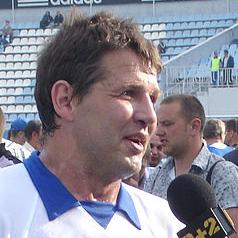
Age: 42